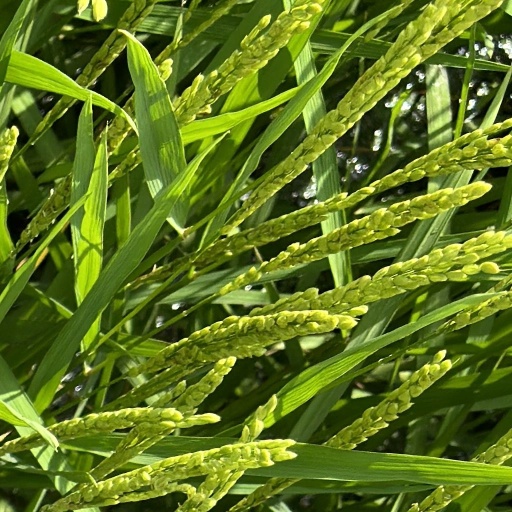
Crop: rice